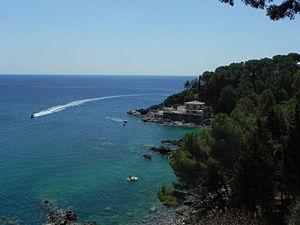
Copanello ou Copanello de Stalettì est une frazione de la commune de Stalettì dans la province de Catanzaro. C'est une localité balnéaire de la côte de la mer Ionienne surnommée la perla dello Jonio catanzarese, c'est-à-dire la Perle de la Mer Ionienne de Catanzaro. Elle est délimitée au nord par le fleuve Alessi et au sud par le torrent Lamia. Copanello est elle-même divisée en deux hameaux : Copanello Alto et Copanello Lido.